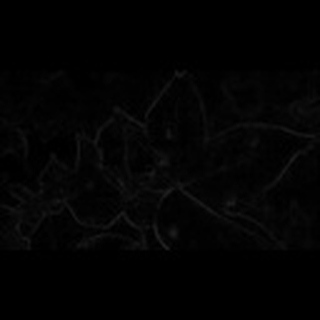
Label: cotton_target_spot